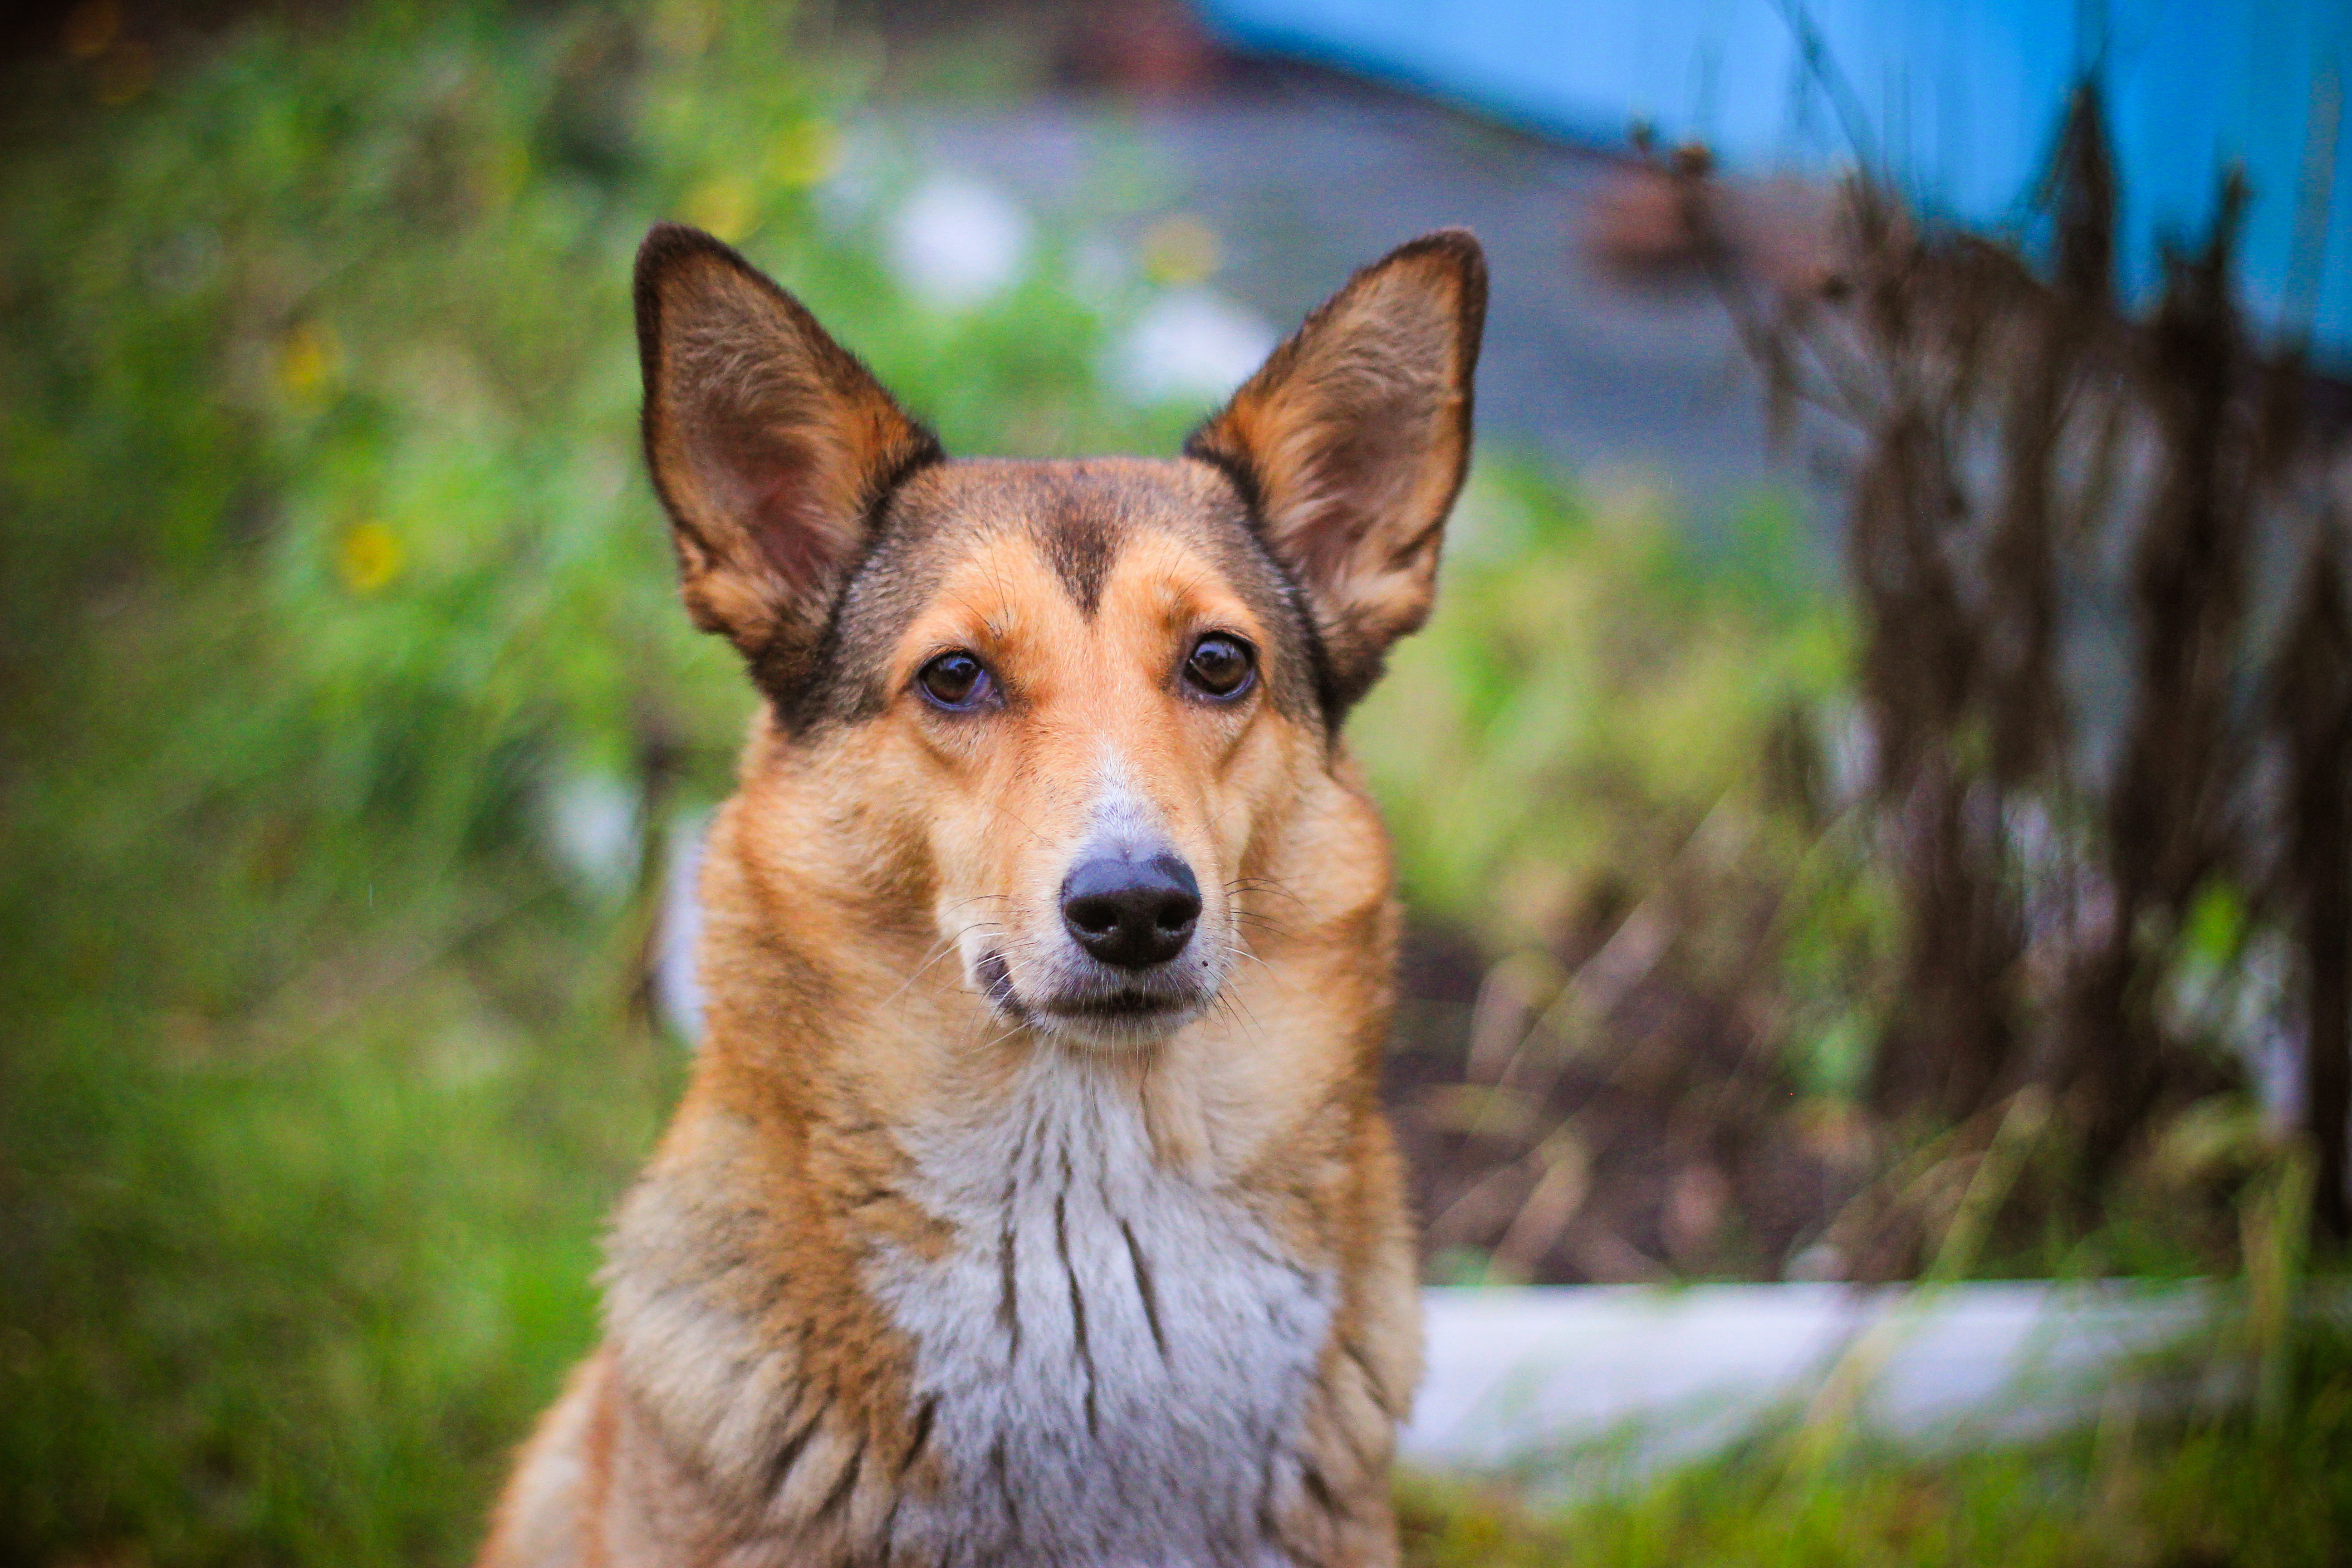
dog, brown, watchdog, husky, shepherd, nose, ears, mustache, eyes, view, wool, autumn, summer, grass, greens, mammal, vertebrate, dog breed, canidae, carnivore, snout, cardigan welsh corgi, pembroke welsh corgi, companion dog, whiskers, welsh corgi, wildlife, working dog, Smooth collie, Koolie, rare breed dog, fawn, norwegian lundehund, collie, carolina dog